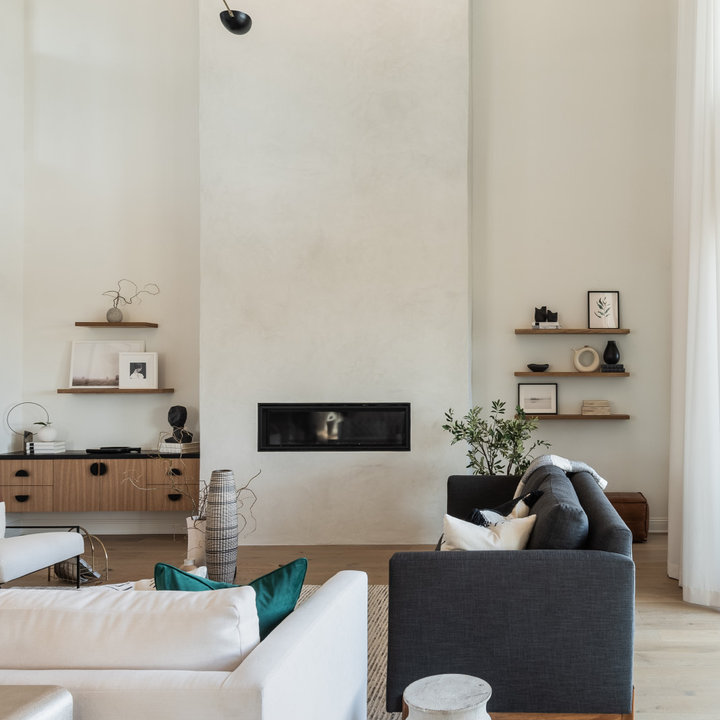
Style: Modern